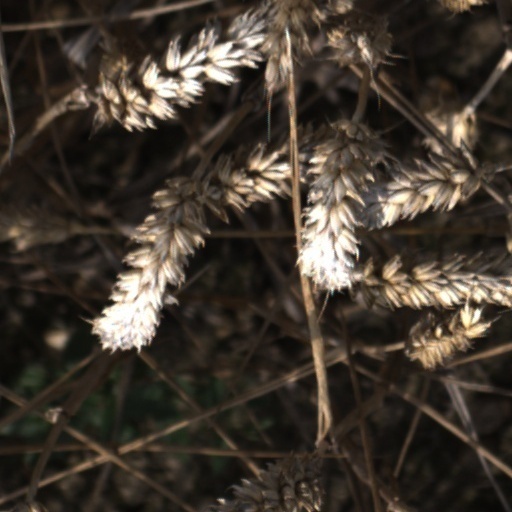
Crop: wheat